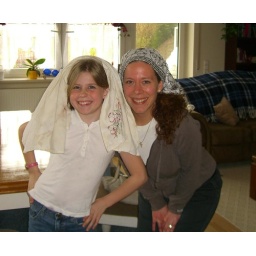
Erynn looking all cute in her dish towel head covering!